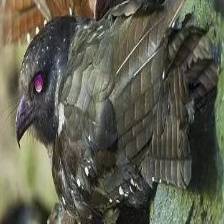
Species: OILBIRD
Scientific name: STEATORNIS CARIPENSIS